Tynset (novel)

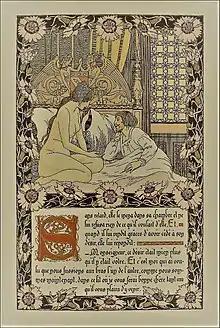
1902 illustration of Gesualdo's wife Maria d'Avalos and her lover Fabrizio Carafa

The meaning that this initially perplexing figure has for the narrator later becomes clearer, in that he compares himself to Hamlet, and mentions that his father had been murdered. Like the ghost in Shakespeare's play, Hamlet's father is admonishment of the inaction of the narrator.